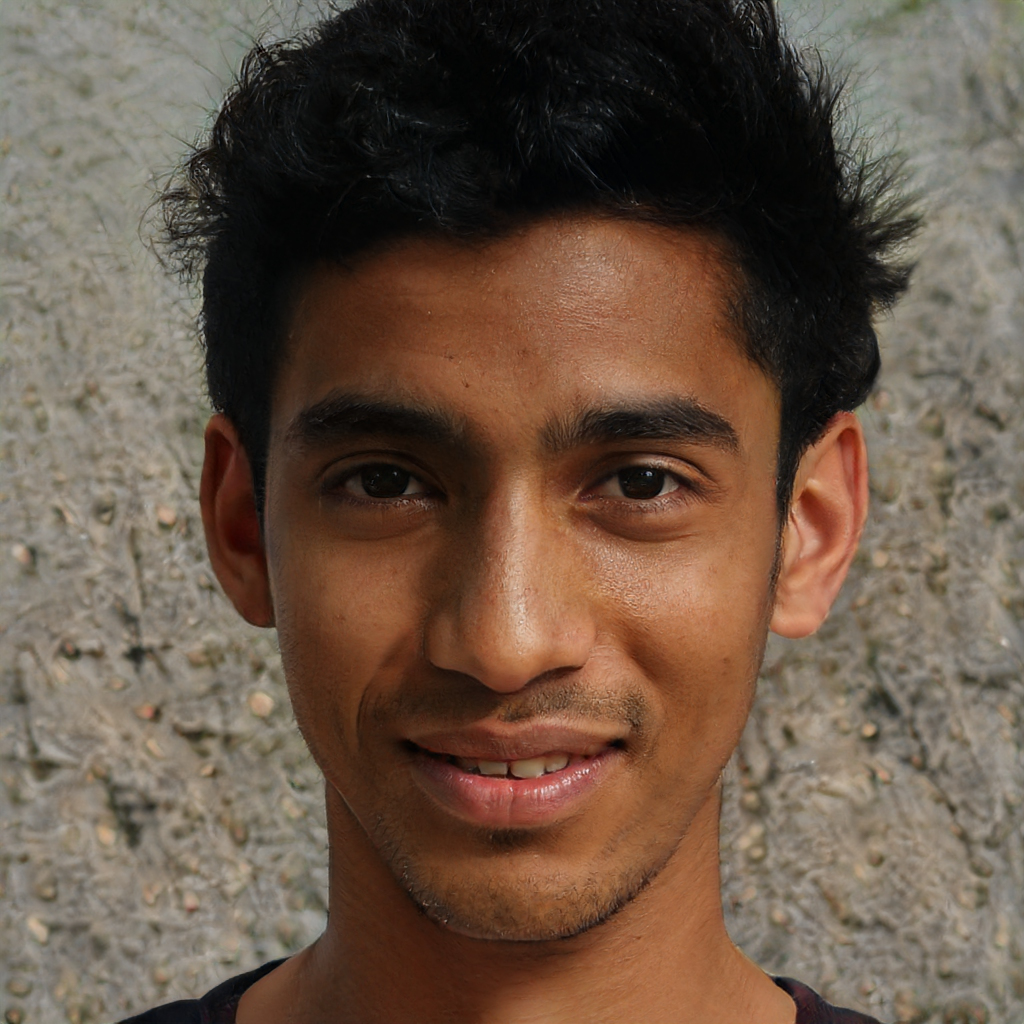
Gender: Male